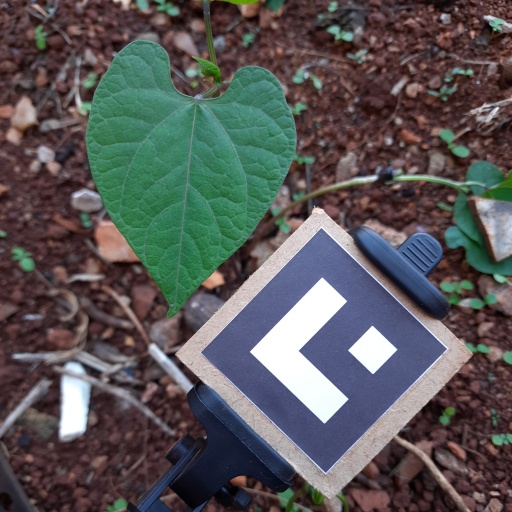
Observations: flat surface, no eating holes, under shade